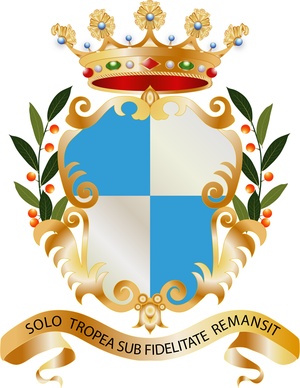
Tropea est une commune de la province de Vibo Valentia dans la région Calabre. Elle se situe à l’extrême sud-ouest de l'Italie.